Brick

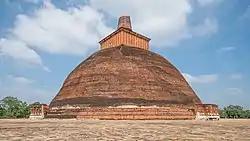
The ancient Jetavanaramaya stupa of Anuradhapura in Sri Lanka is one of the largest brick structures in the world.

Fired bricks are one of the longest-lasting and strongest building materials, sometimes referred to as artificial stone, and have been used since . Air-dried bricks, also known as mudbricks, have a history older than fired bricks, and have an additional ingredient of a mechanical binder such as straw.